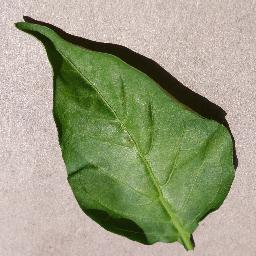
Label: Pepper,_bell___healthy